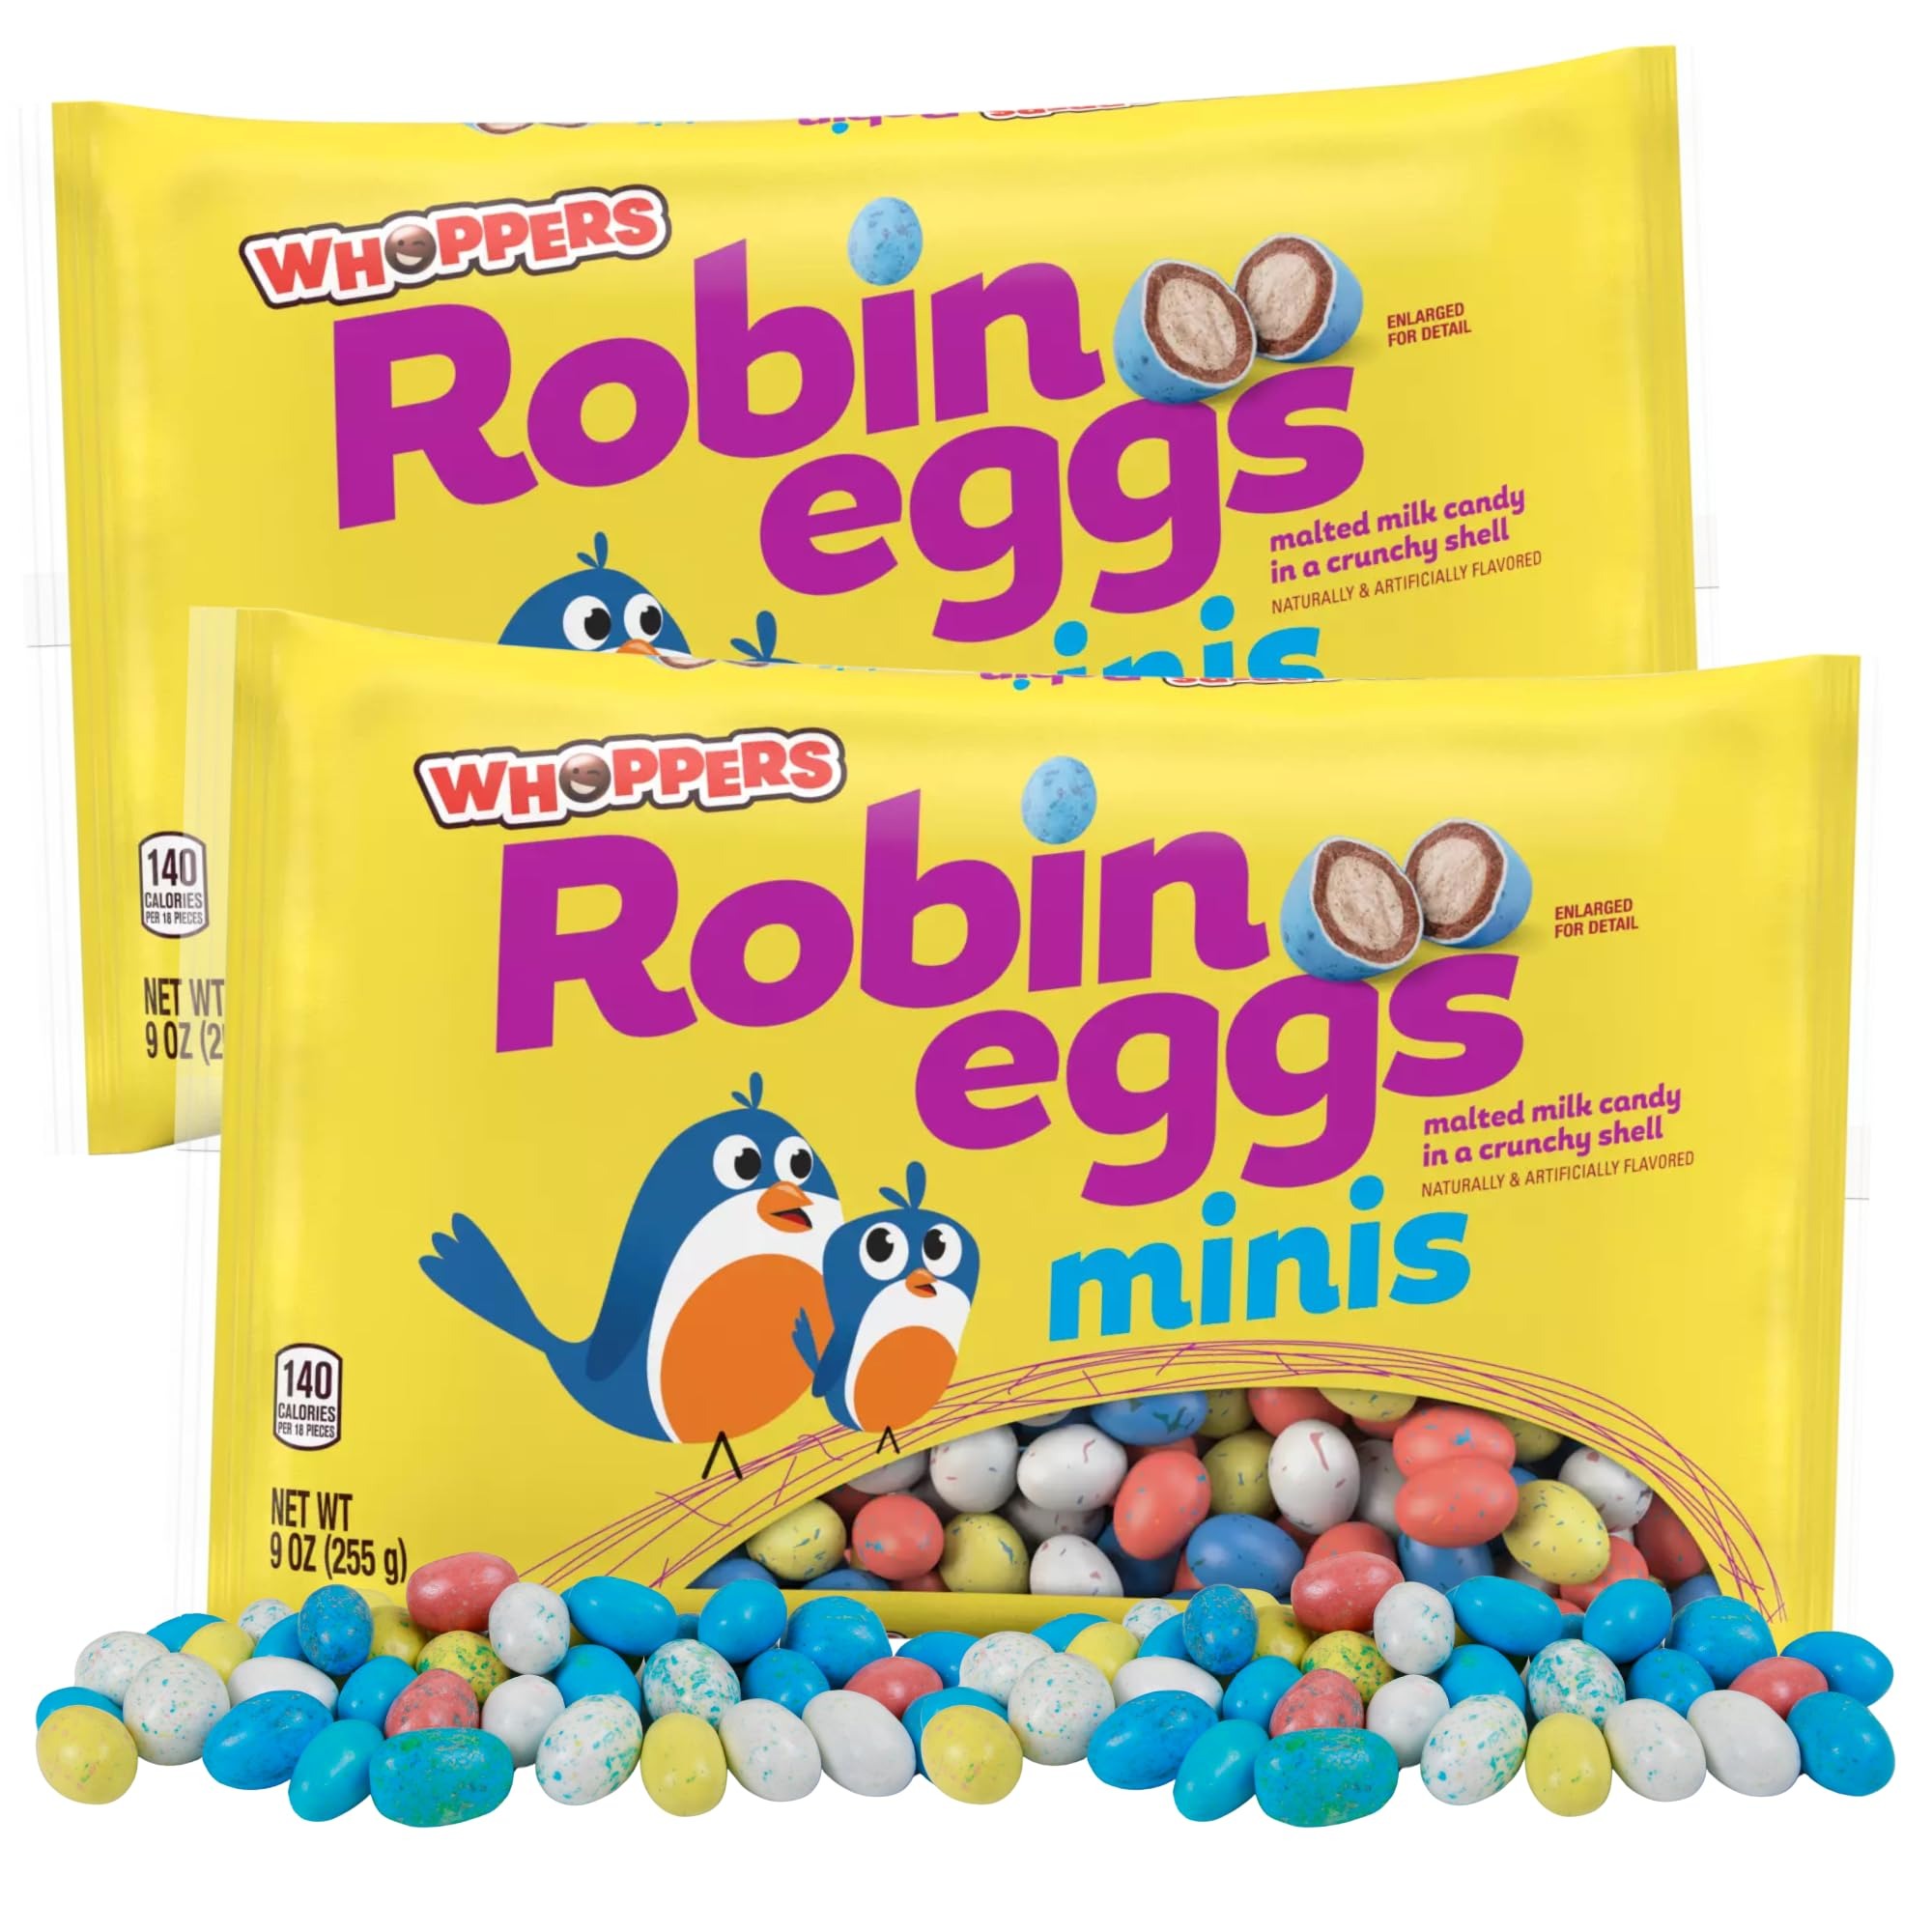
Item Name: Needzo Whoppers Mini Robin Eggs Bulk Bags, Bite Size Malted Milk Chocolate Crunchy Treats, Easter Basket Candies, 9 Ounces, (2 Pack)
Value: 18.0
Unit: Ounce

Price: 4.28